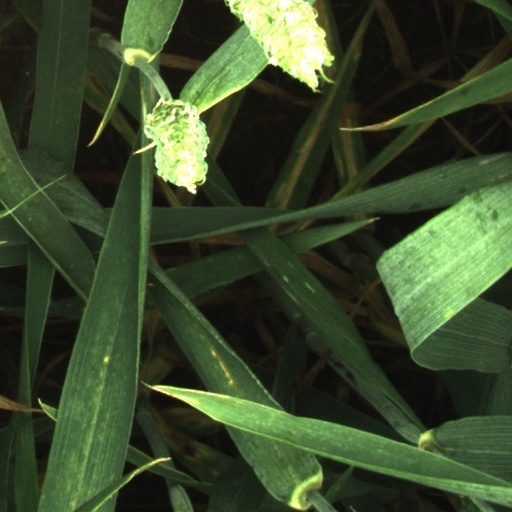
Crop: wheat